Small nucleolar SNORD12/SNORD106

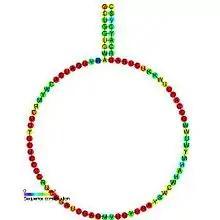
Predicted secondary structure and sequence conservation of SNORD12

In molecular biology, the small nucleolar RNAs SNORD106 and SNORD12 (also known as U106 and HBII-99 respectively ) are two related snoRNAs which belongs to the C/D class of small nucleolar RNAs (snoRNAs). Both contain the conserved C (UGAUGA) and D (CUGA) box sequence motifs